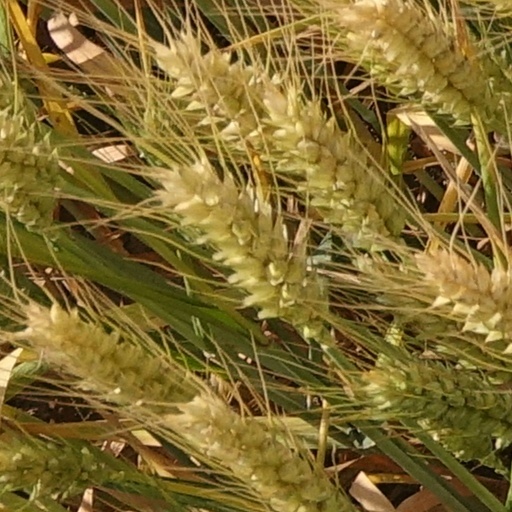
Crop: wheat